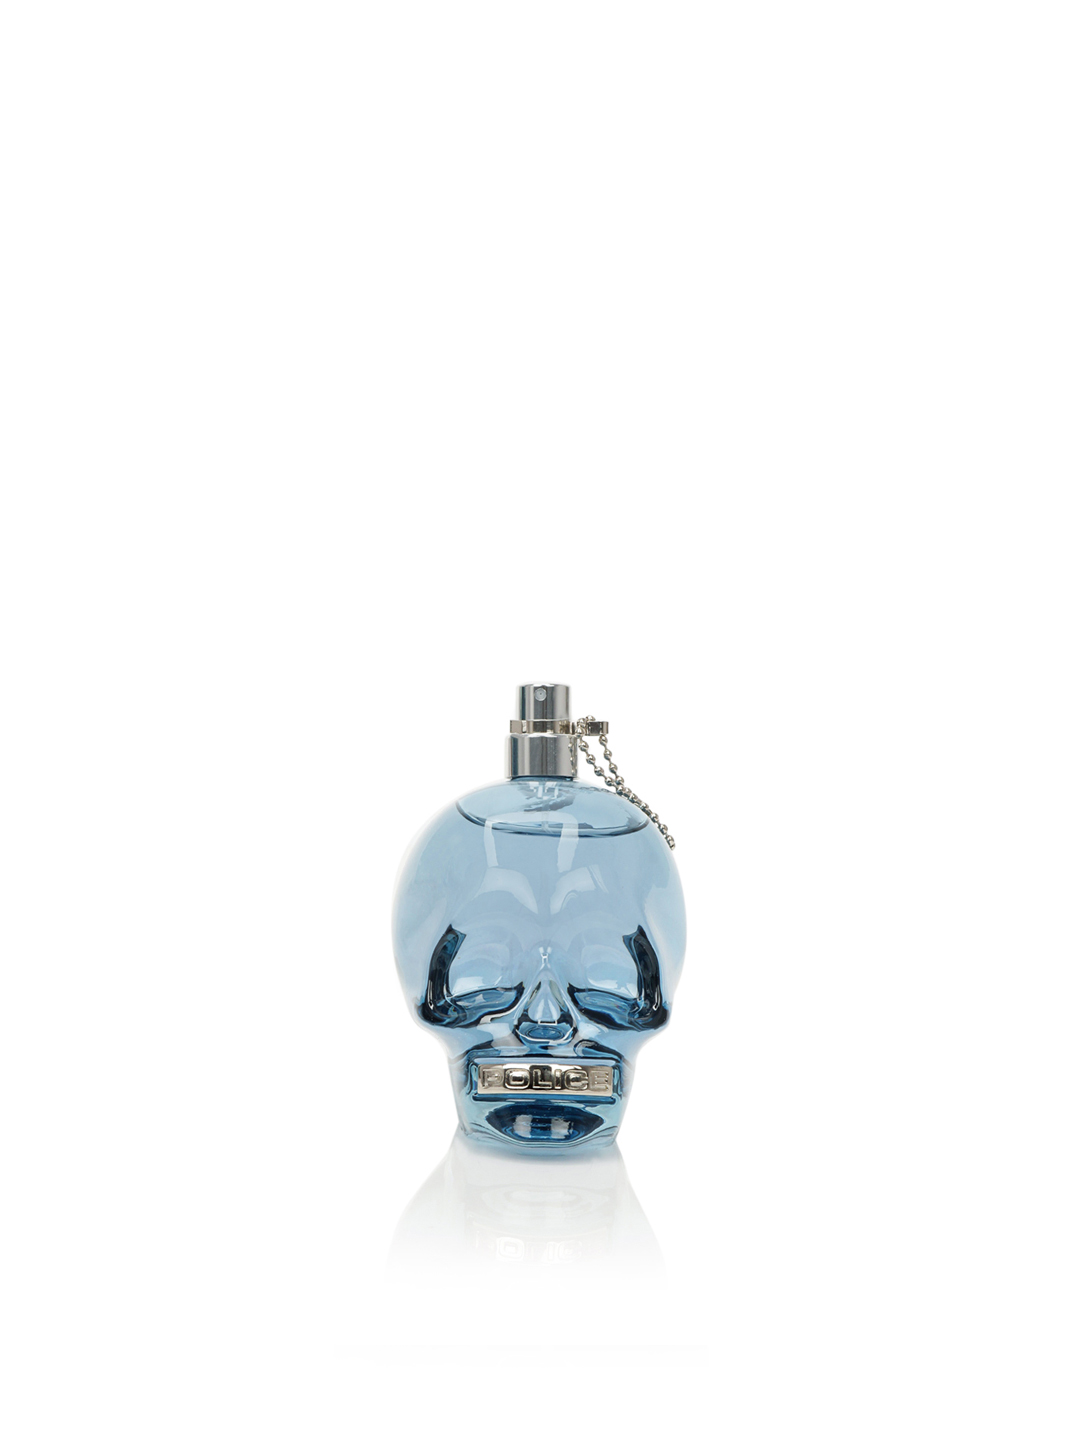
Police Men To Be Perfume
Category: Personal Care / Fragrance / Perfume and Body Mist
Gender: Men
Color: Blue
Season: Spring 2017
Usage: Casual